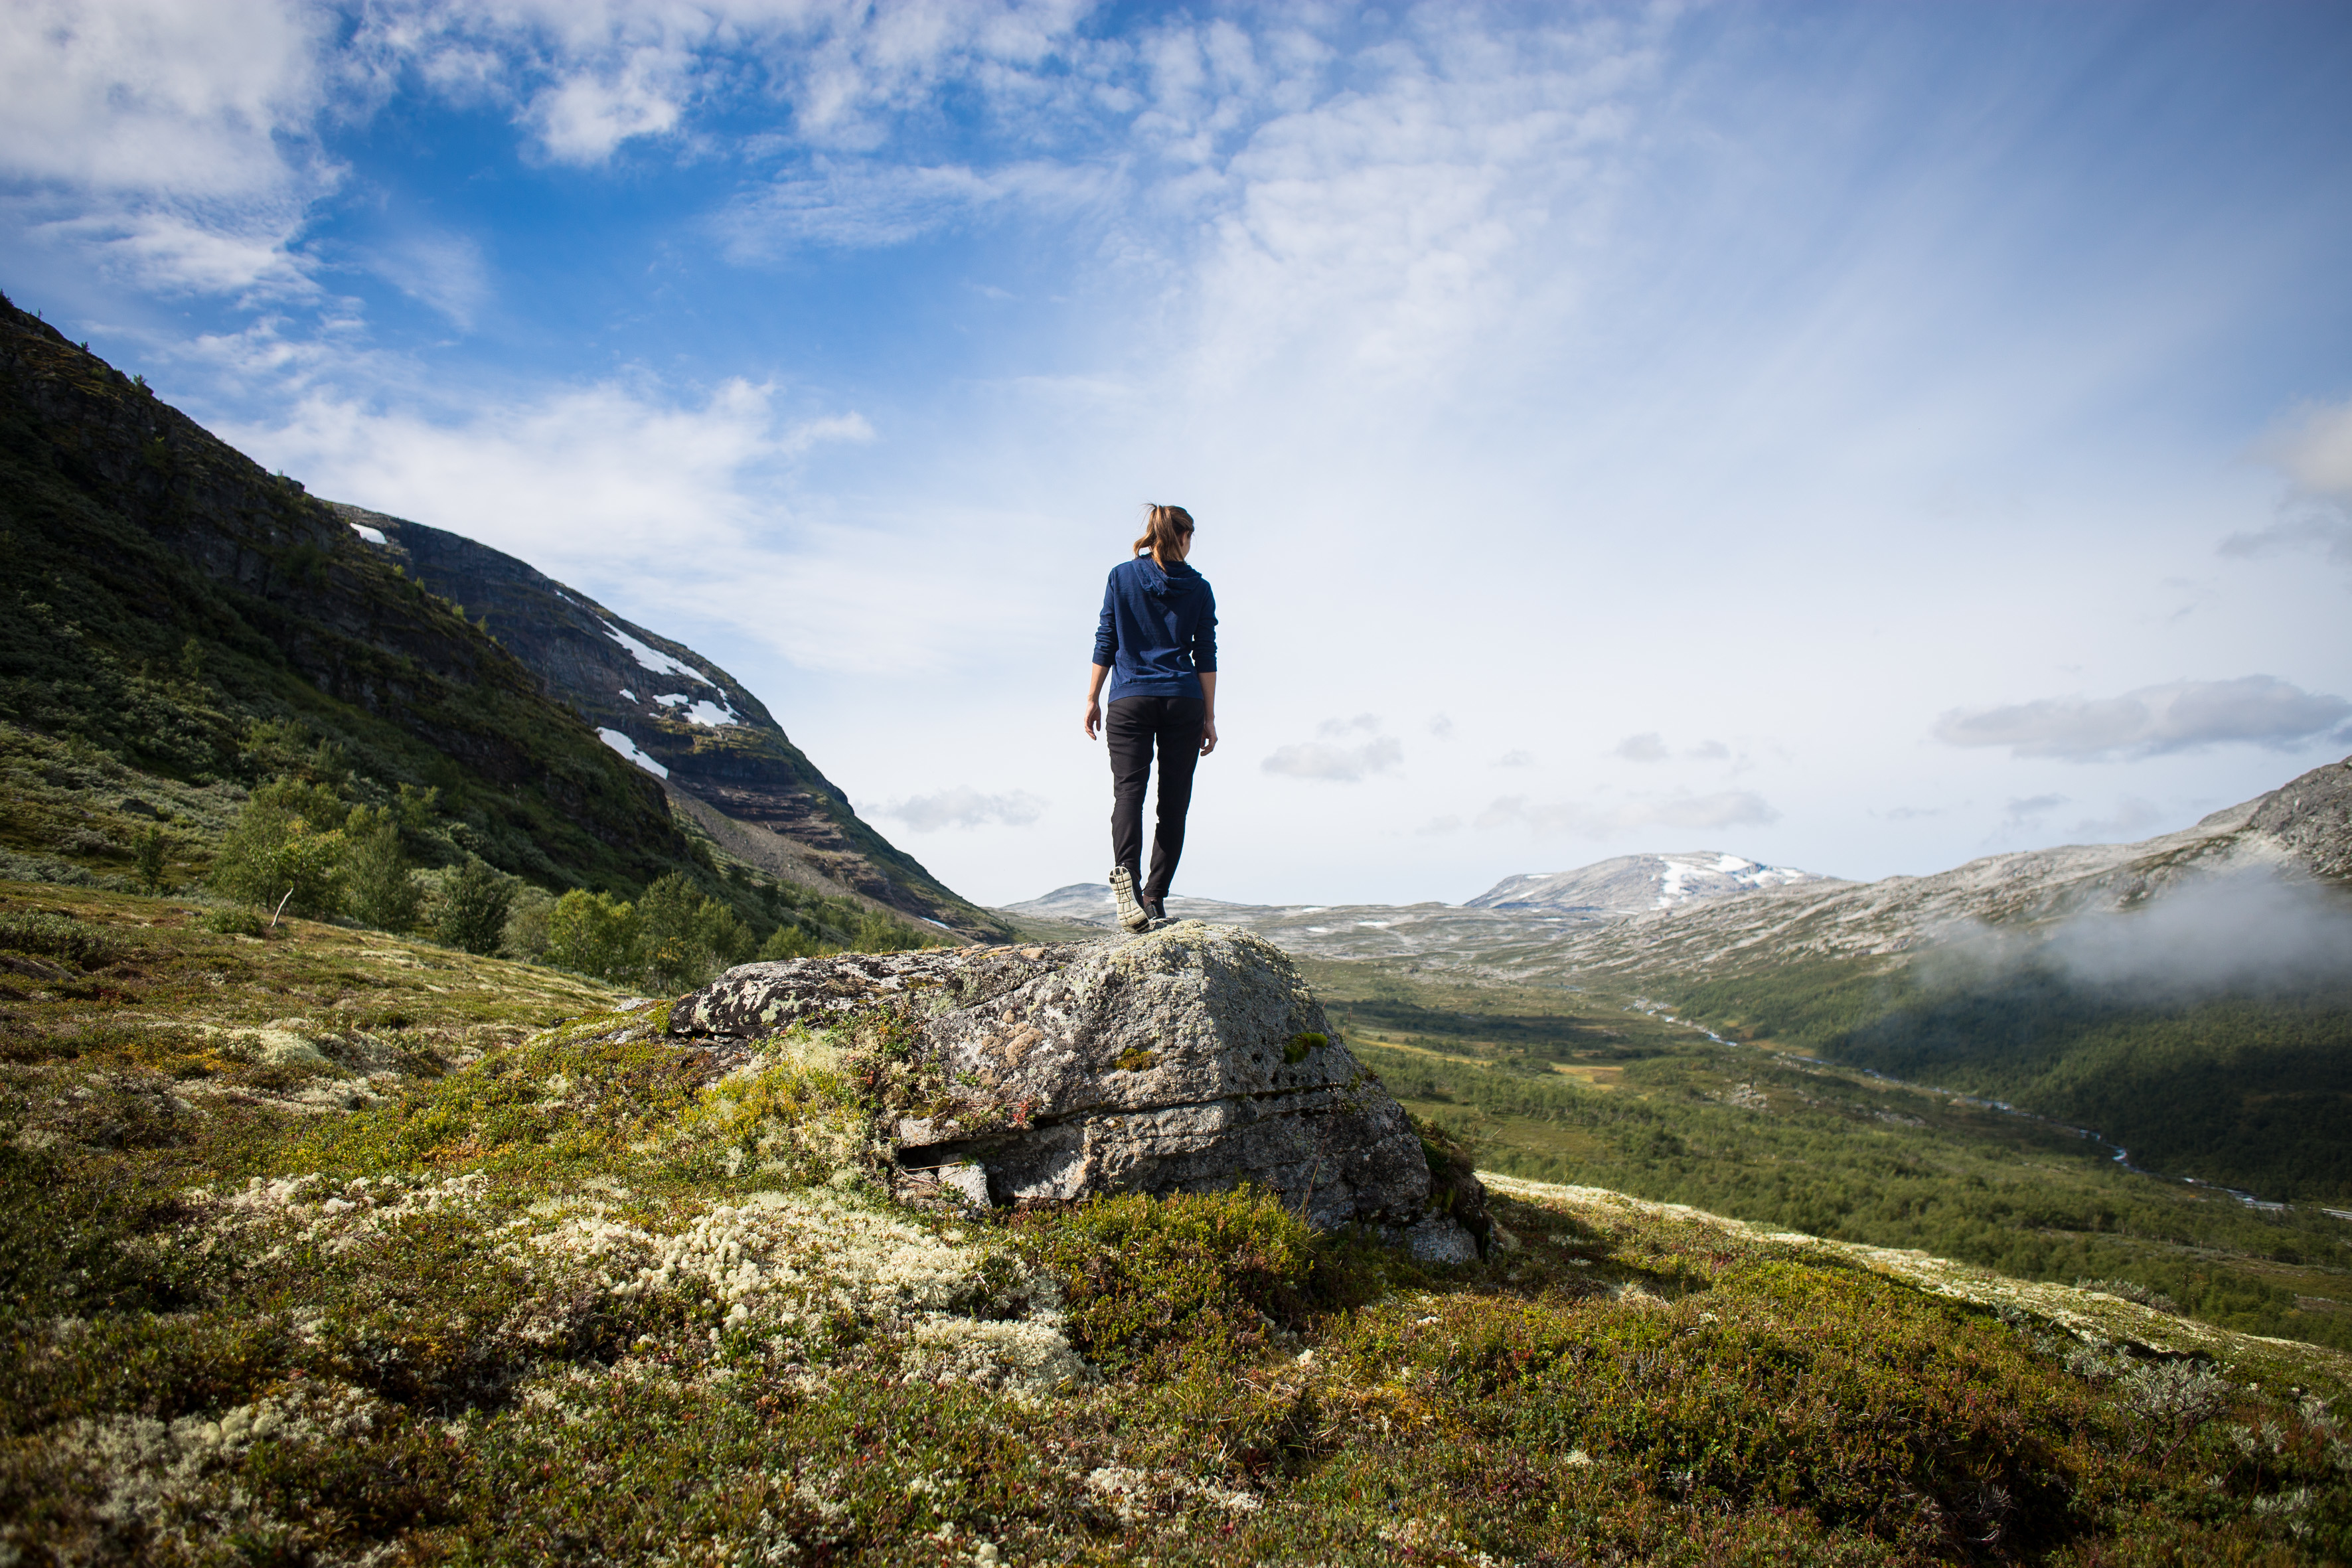
rock, wilderness, walking, mountain, woman, hiking, hill, lake, adventure, valley, mountain range, recreation, female, hike, highland, ridge, summit, sports, alps, backpacking, plateau, fell, landform, mountain pass, outdoor recreation, mountainous landforms